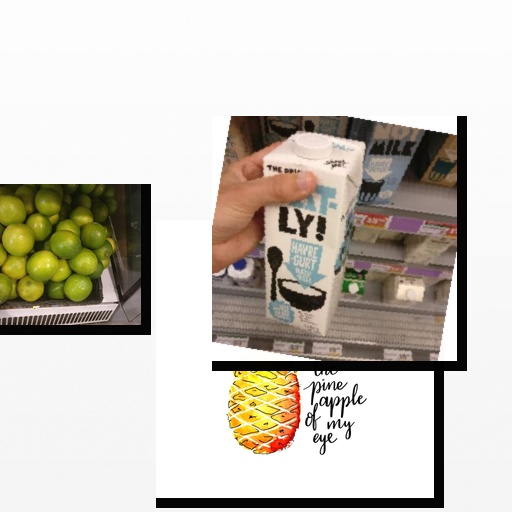
Food items: pineapple, lime, oatghurt